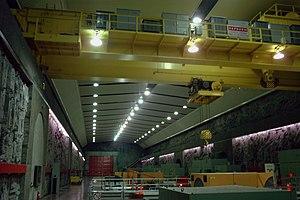
Le pont roulant installé à la centrale Robert-Bourassa.
Le projet de la Baie-James désigne une série d'aménagements hydroélectriques qui ont été construits pour Hydro-Québec par la Société d'énergie de la Baie James dans le bassin versant de la Grande Rivière et d'autres rivières du Nord-du-Québec depuis 1973. La puissance installée des neuf centrales en service atteignait 16 527 mégawatts à la fin de 2010. Deux centrales en construction, Eastmain-1-A et de la Sarcelle portent la capacité du complexe à 17 445 MW en 2012. La puissance installée du complexe équivaut à celle de toutes les centrales électriques d'un pays comme la Belgique.
L'aménagement Robert-Bourassa est un complexe hydroélectrique sur la Grande Rivière, un fleuve de la Jamésie, dans le Nord-du-Québec. Construit en deux étapes dans le cadre du projet de la Baie-James, entre 1973 et 1992, l'aménagement comprend un réservoir, un barrage principal, 29 digues, un évacuateur de crues et deux centrales hydroélectriques. Les centrales Robert-Bourassa et La Grande-2-A ont une puissance installée totale de 7 722 MW. Il est situé à 5 km de la localité de Radisson, au Québec.